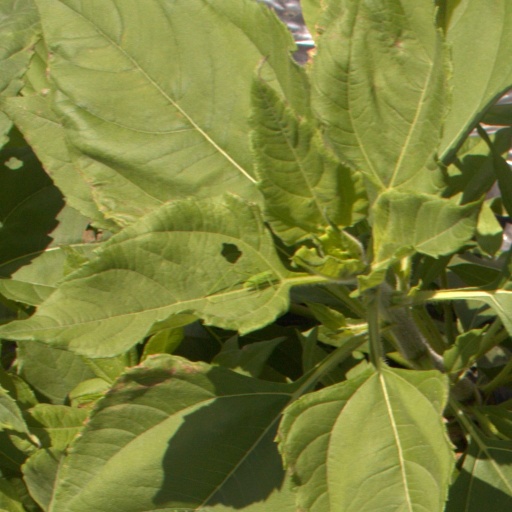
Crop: Jerusalem artichoke